Fred Schneider

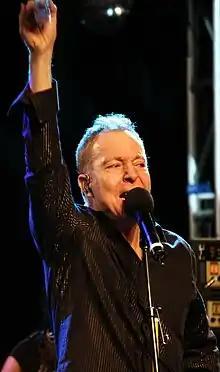
Schneider performing in 2009

Frederick William Schneider III (born July 1, 1951) is an American singer-songwriter and frontman of the rock band the B-52s, of which he is a founding member. Schneider is well known for his "sprechgesang", which he developed from reciting poetry over guitars.